America vs. the Justice Society

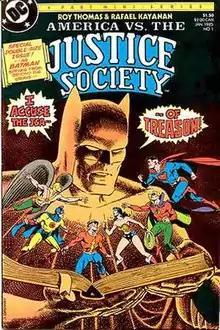
Cover of "America vs. The Justice Society" #1.

America vs. The Justice Society is a four-issue comic book mini-series starring the Justice Society of America which was first published by DC Comics between January and April 1985.